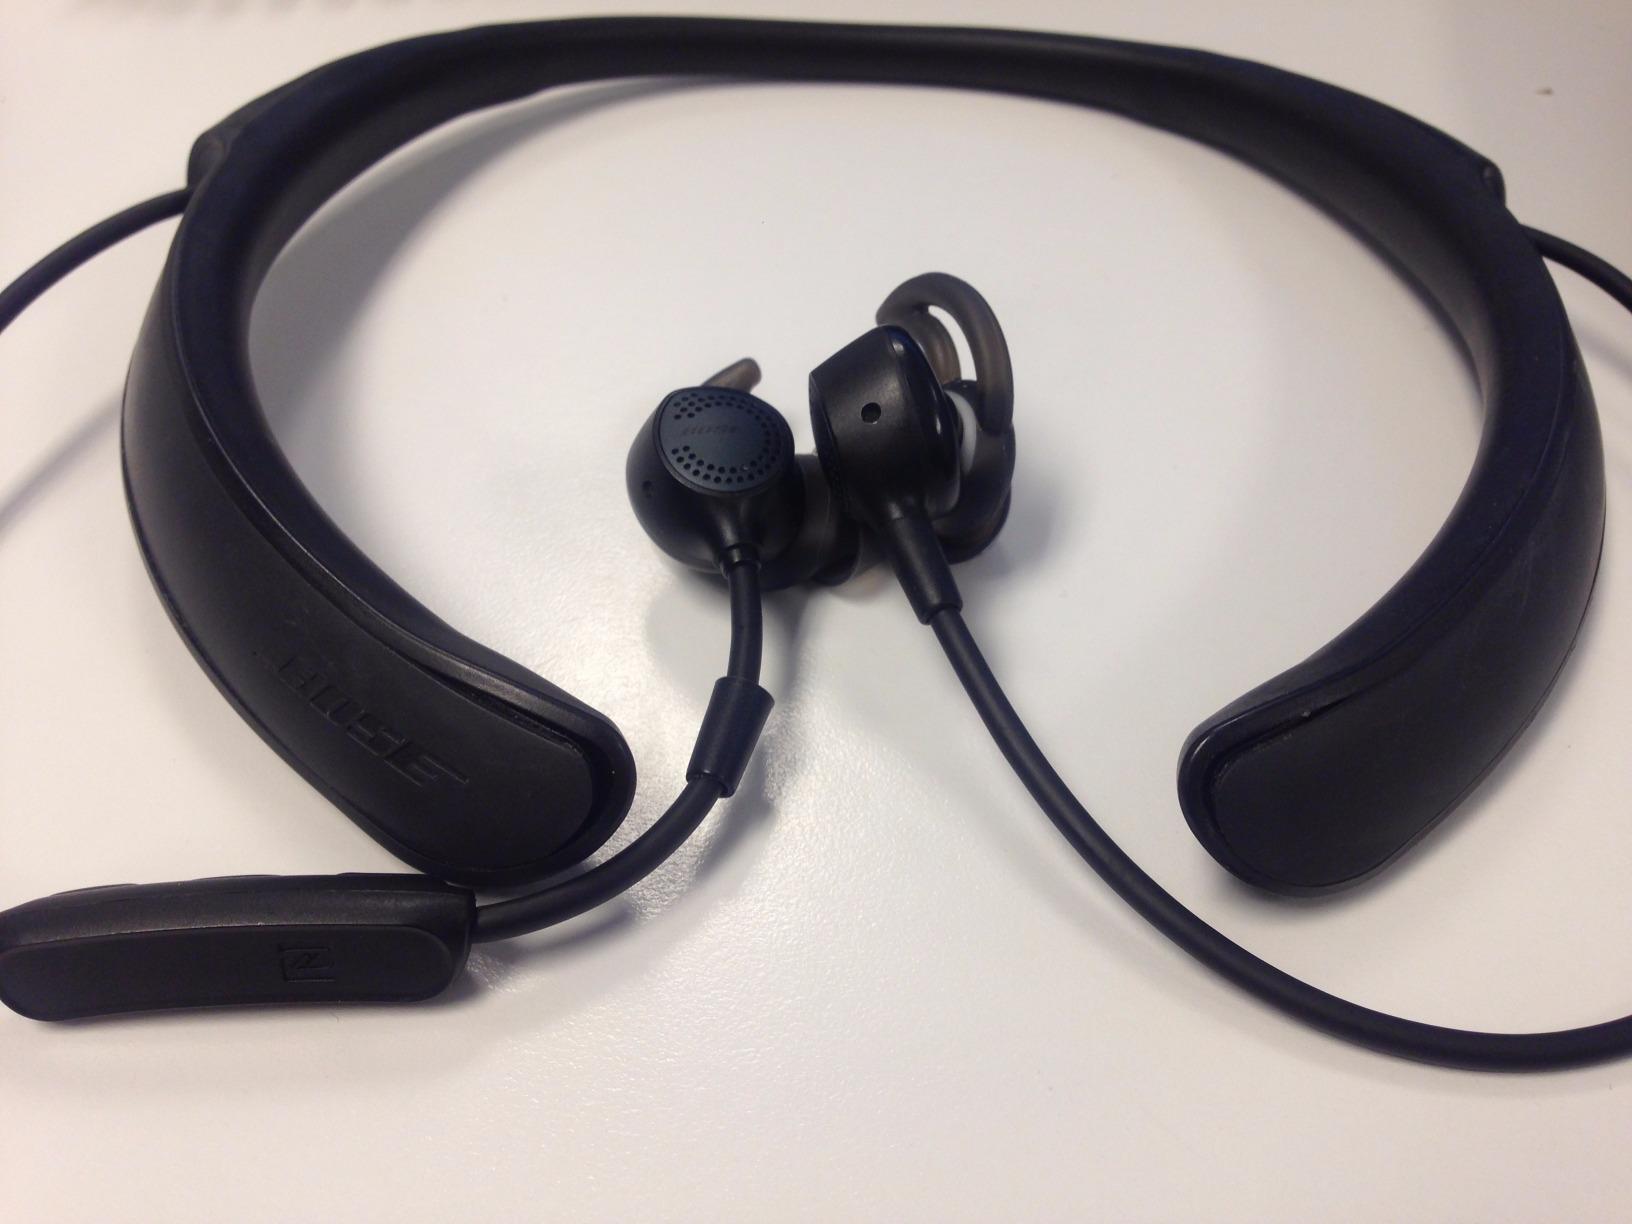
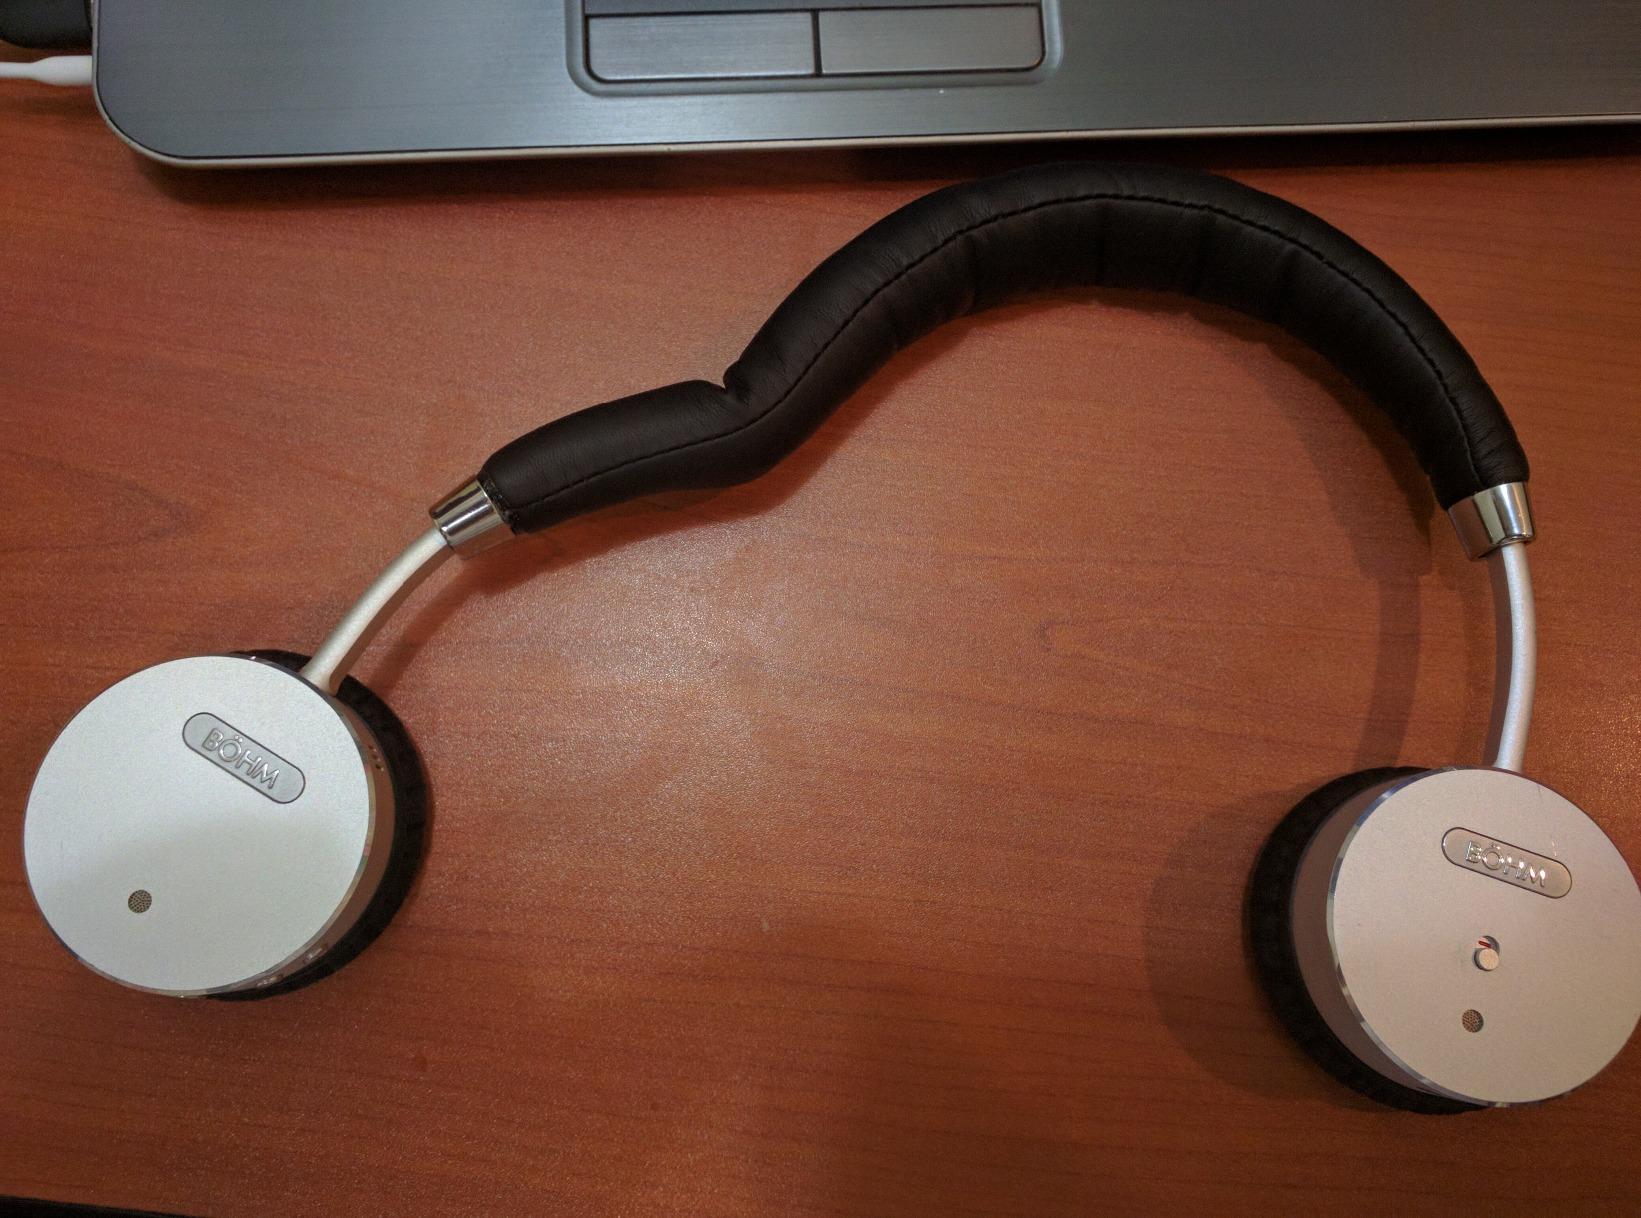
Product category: headphones
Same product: no